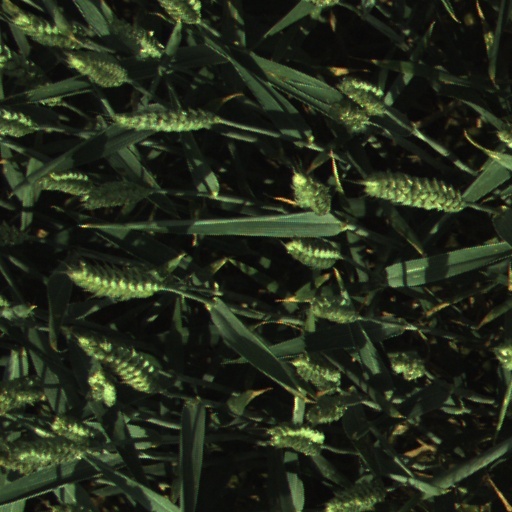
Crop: wheat